Kipchoge Keino

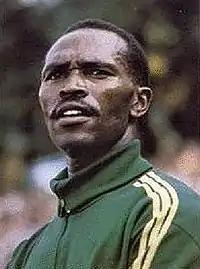
Kipchoge Keino (1972)

He began his international career at the 1962 Commonwealth Games in Perth, Western Australia where he came eleventh in the three miles. At the 1964 Summer Olympics he finished fifth in 5000 m and just missed qualification for the 1500 m final.